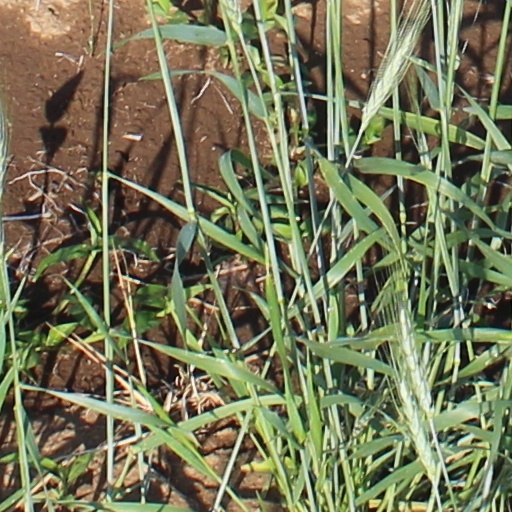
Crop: wheat